John, King of England

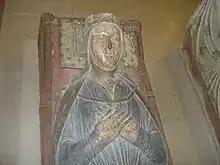
The effigy of Isabella of Angoulême, John's second wife, in Fontevraud Abbey in France

After Richard's death on 6 April 1199 there were two potential claimants to the Angevin throne: John, whose claim rested on being the sole surviving son of Henry II, and young Arthur I of Brittany, who held a claim as the son of John's elder brother Geoffrey. Richard appears to have started to recognise John as his heir presumptive in the final years before his death, but the matter was not clear-cut and medieval law gave little guidance as to how the competing claims should be decided. With Norman law favouring John as the only surviving son of Henry II and Angevin law favouring Arthur as the only son of Henry's elder son, the matter rapidly became an open conflict. John was supported by the bulk of the English and Norman nobility and was crowned at Westminster Abbey, backed by his mother, Eleanor. Arthur was supported by the majority of the Breton, Maine and Anjou nobles and received the support of Philip II, who remained committed to breaking up the Angevin territories on the continent. With Arthur's army pressing up the Loire Valley towards Angers and Philip's forces moving down the valley towards Tours, John's continental empire was in danger of being cut in two.